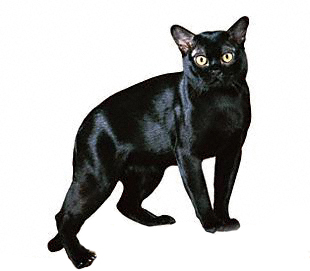
Animal: cat
Breed: Bombay